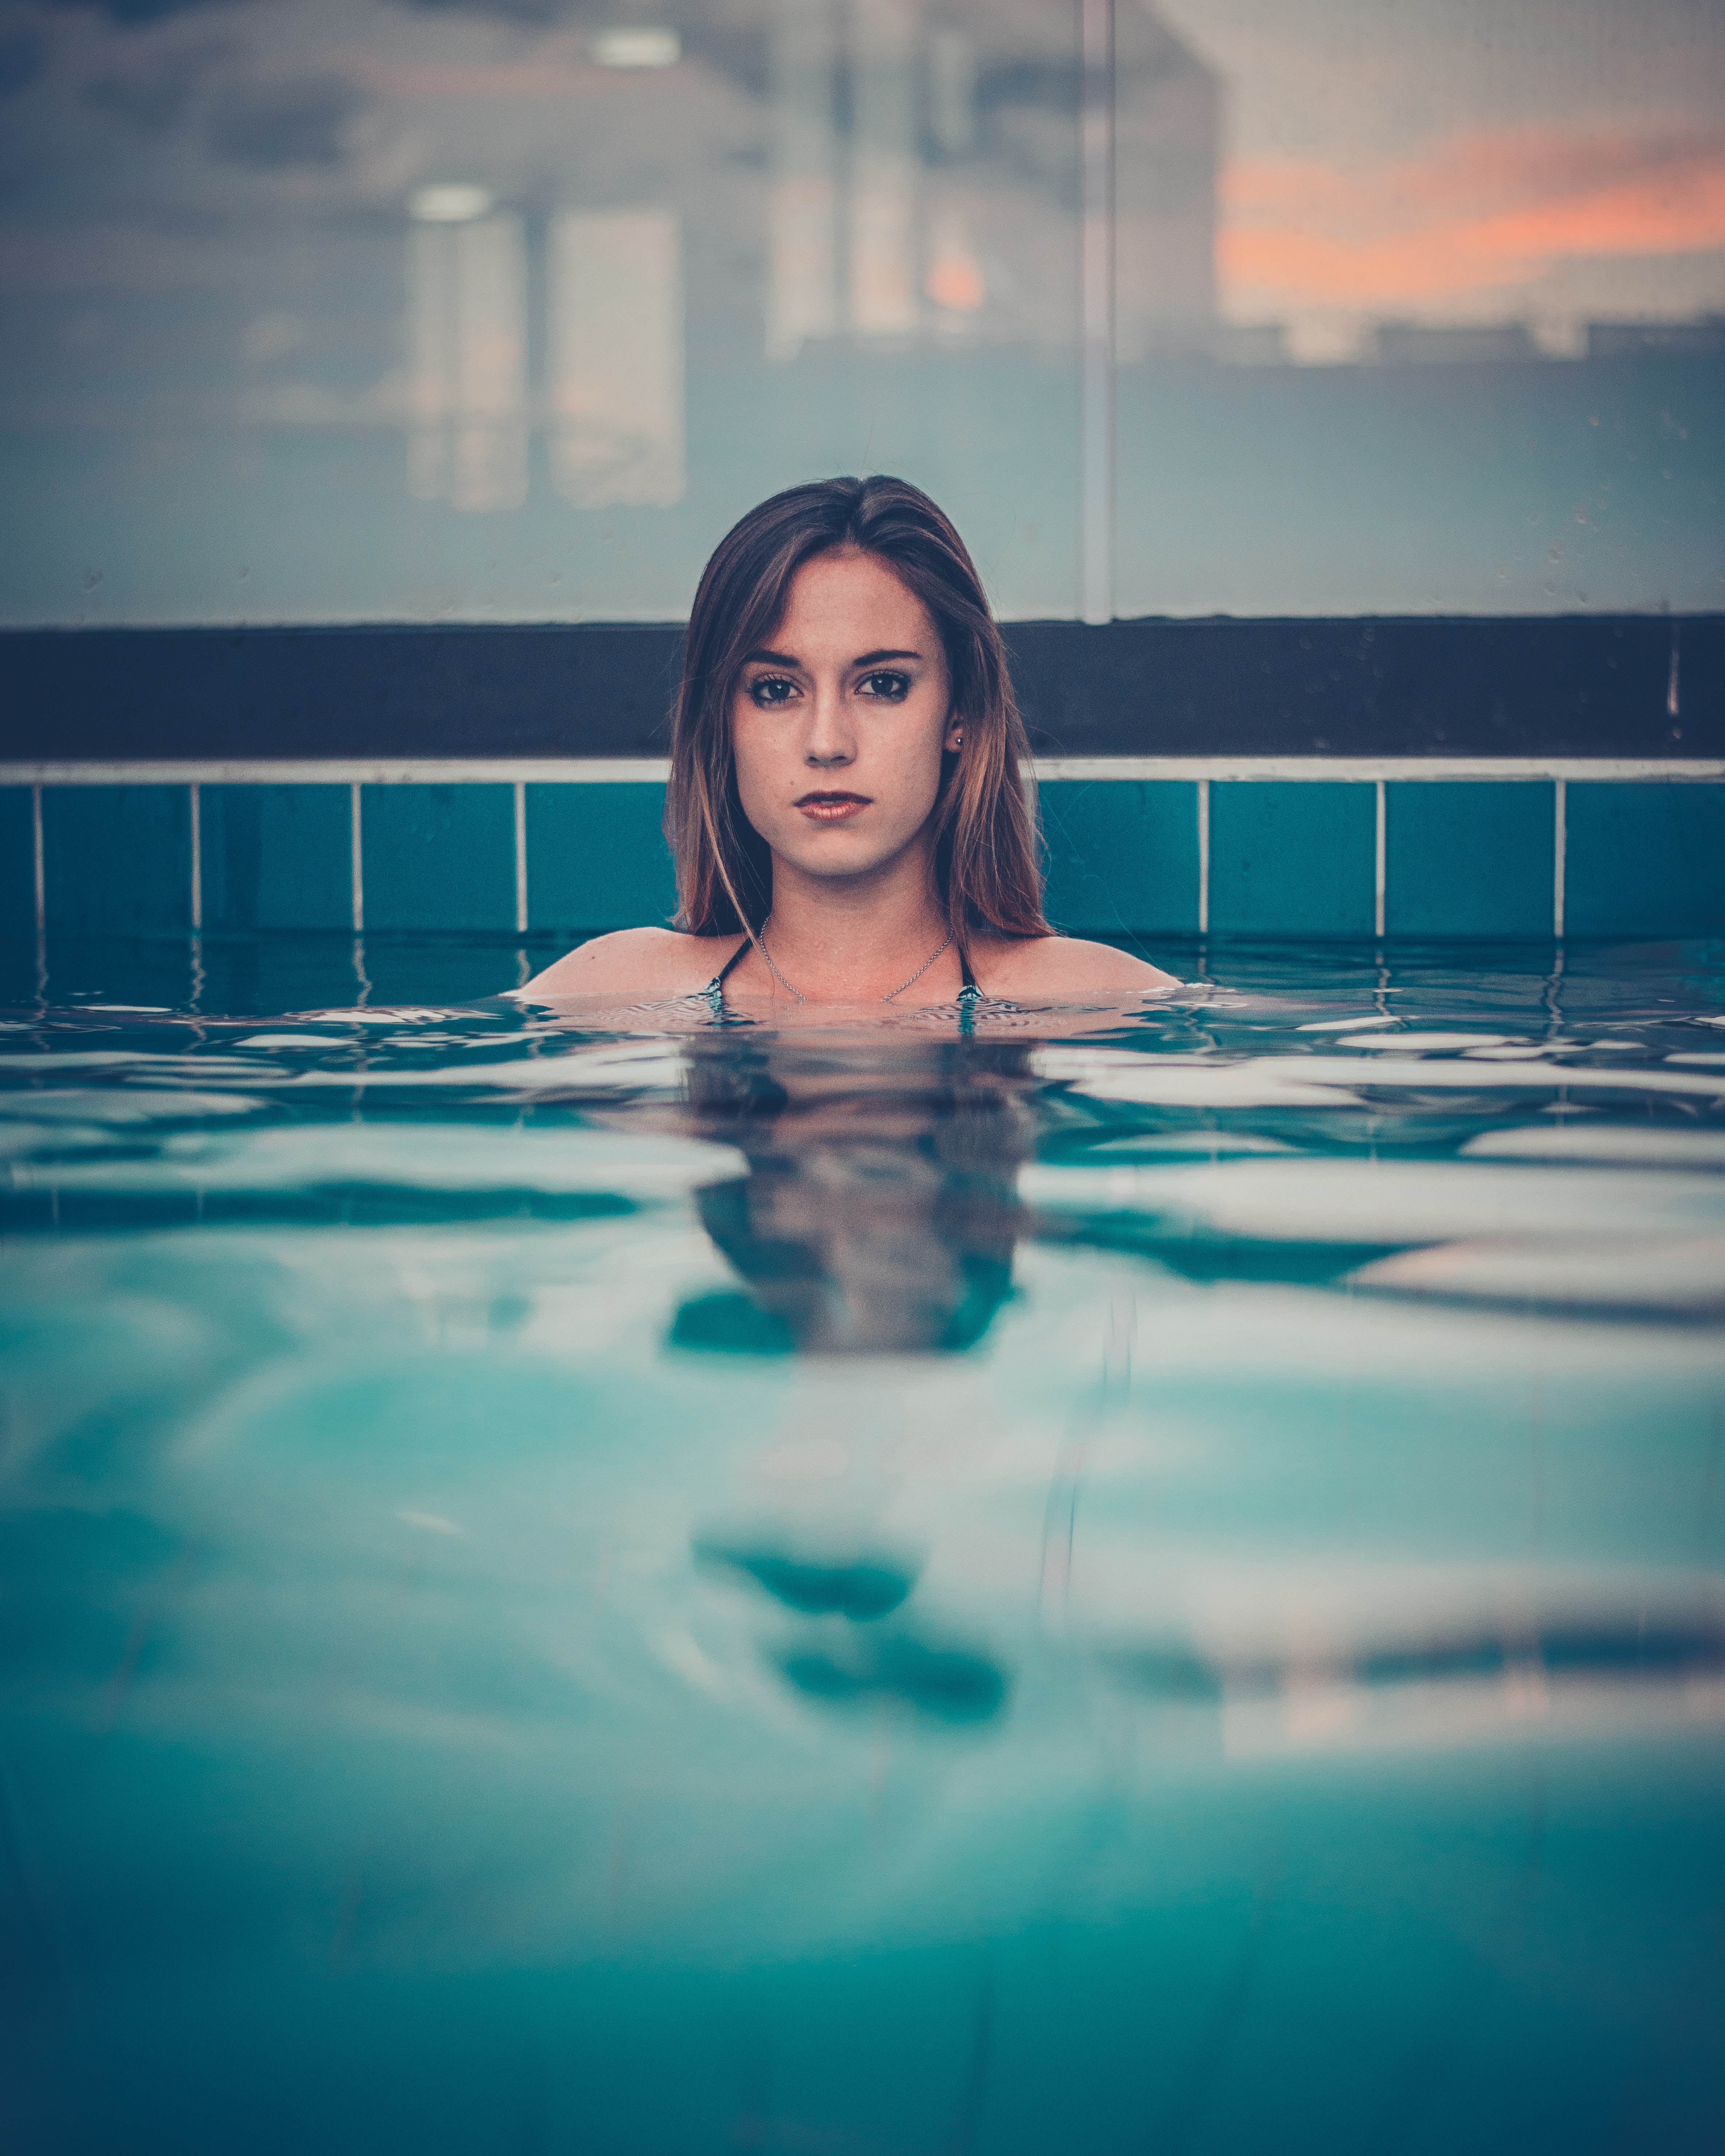
face, water, blue, skin, beauty, swimming pool, sky, eye, black hair, lip, flash photography, photo shoot, photography, reflection, model, fun, leisure, long hair, brown hair, recreation, vacation, swimwear, portrait photography